John Davies (swimmer)

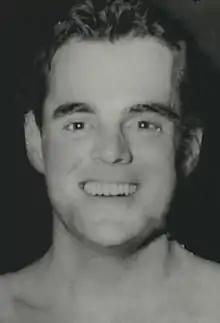

– 24 March 2020) was an Australian-American swimmer and United States federal judge. As a breaststroke swimmer of the 1940s and 1950s, he won a gold medal in the 200-metre breaststroke at the 1952 Summer Olympics in Helsinki, set a world record in the 200 yard breaststroke (short course) and tied the world record in the 200 m breaststroke (long course). After retiring from competition swimming, he became a lawyer in California and, after becoming a naturalized American, was appointed a United States district judge of the United States District Court for the Central District of California by President Ronald Reagan in 1986, and presided over the trial of the Los Angeles Police Department officers charged with assaulting Rodney King.